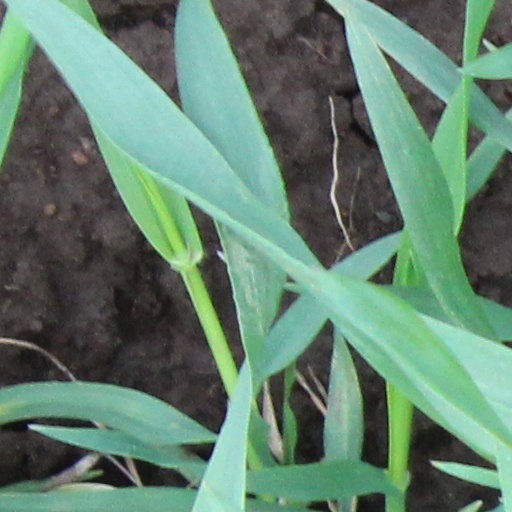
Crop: wheat